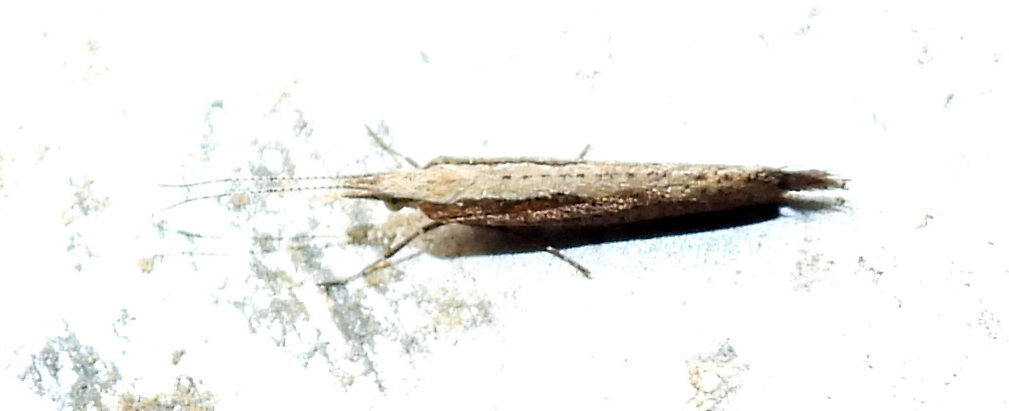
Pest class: diamondback_moth